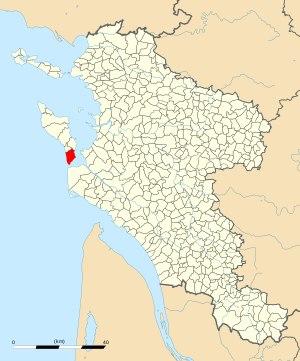
Saint-Trojan-les-Bains est une commune du Sud-Ouest de la France, située dans le département de la Charente-Maritime. Ses habitants sont appelés les Saint-Trojannais et les Saint-Trojannaises.